Karla Black

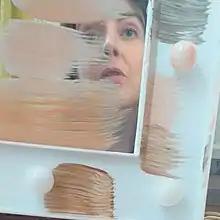

Karla Black (born 1972) is a Scottish sculptor who creates abstract three-dimensional artworks that explore the physicality of materials as a way of understanding and communicating the world around us.